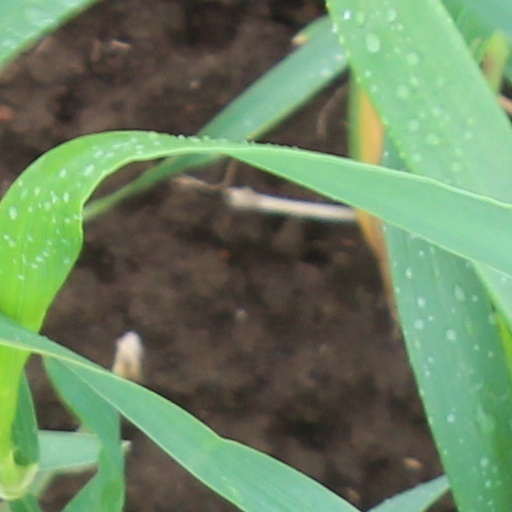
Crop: wheat